Timeline of Rupert's Land and North-Western Territory transfer

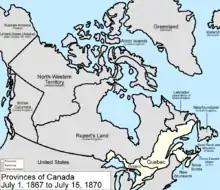

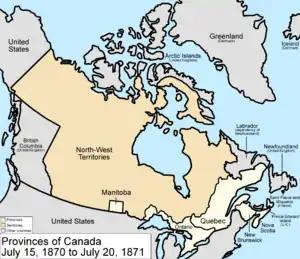
Canada after receiving Rupert's Land and North-Western Territory. Manitoba is also created as a province, simultaneously.

This page is meant to provide clarity on the mechanisms and timeline of the transfer of Rupert's Land and North-Western Territory from the Hudson's Bay Company (HBC) back to the Crown and then immediately to the new nation of Canada.